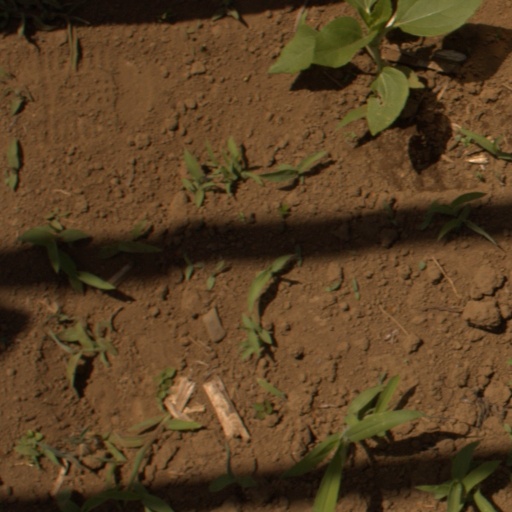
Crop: Jerusalem artichoke